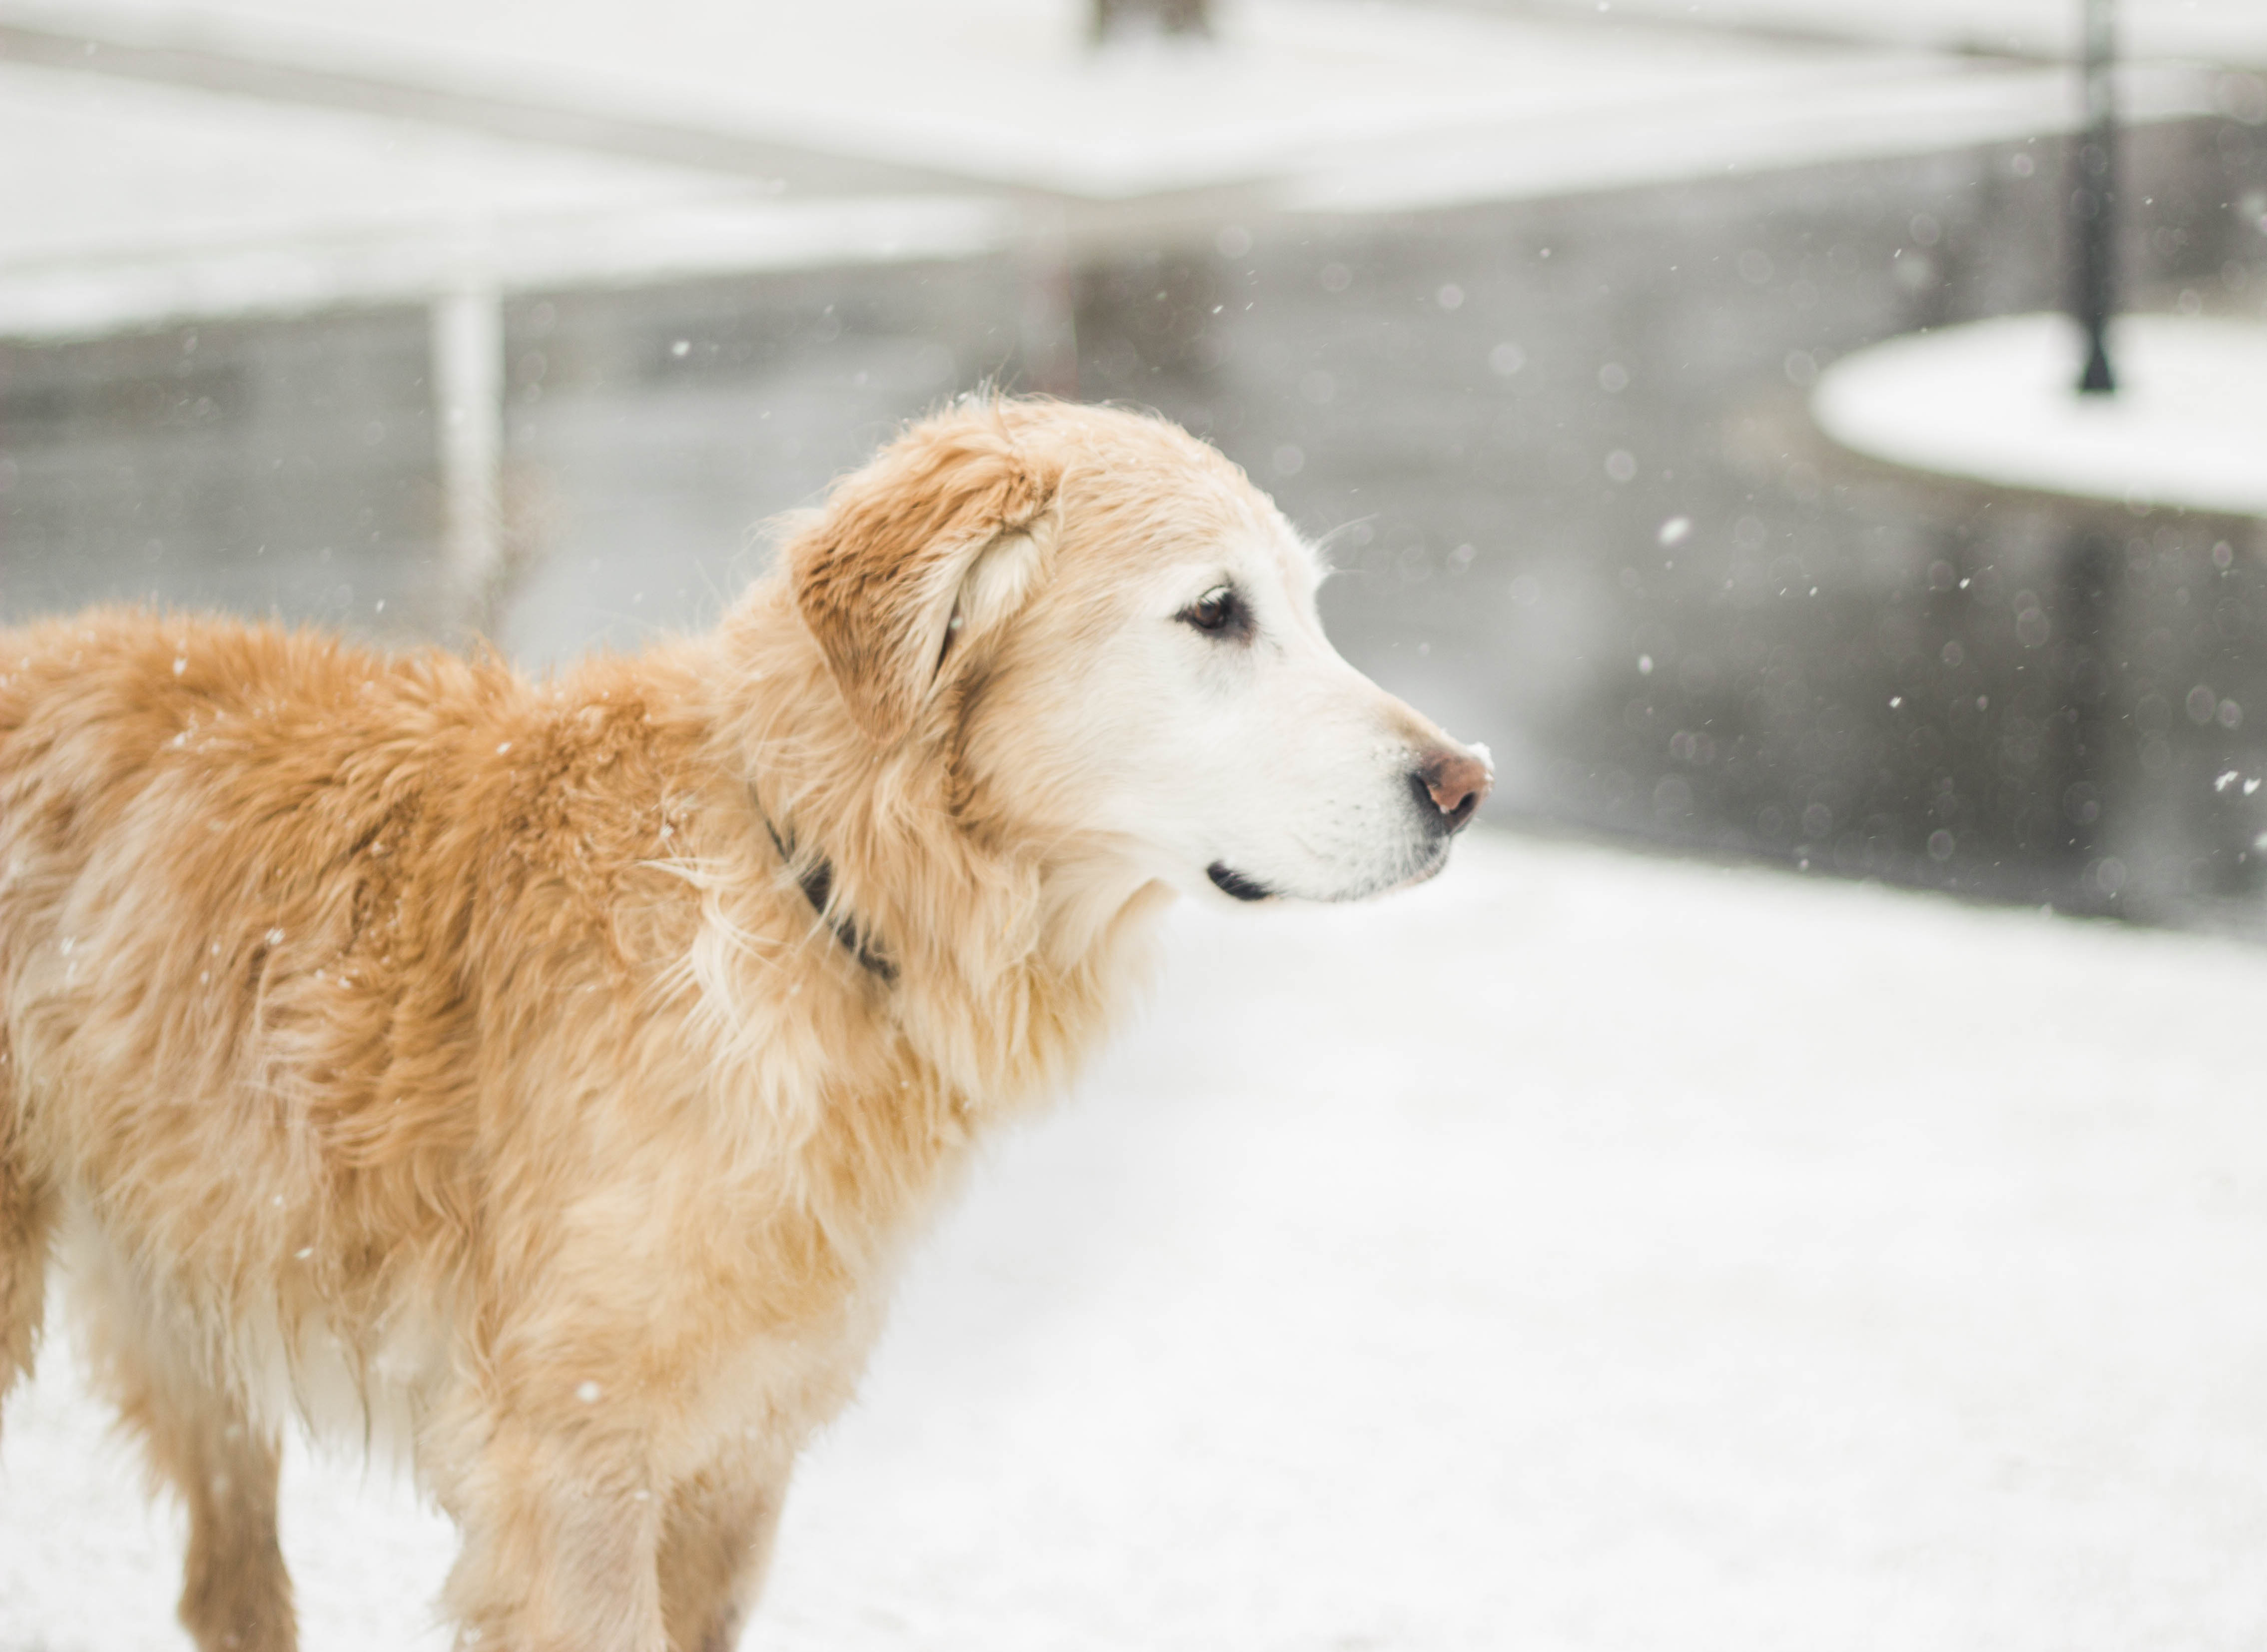
snow, cold, winter, dog, animal, pet, weather, mammal, golden retriever, vertebrate, dog breed, retriever, snow flakes, street dog, dog like mammal, dog breed group, dog crossbreeds